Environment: real
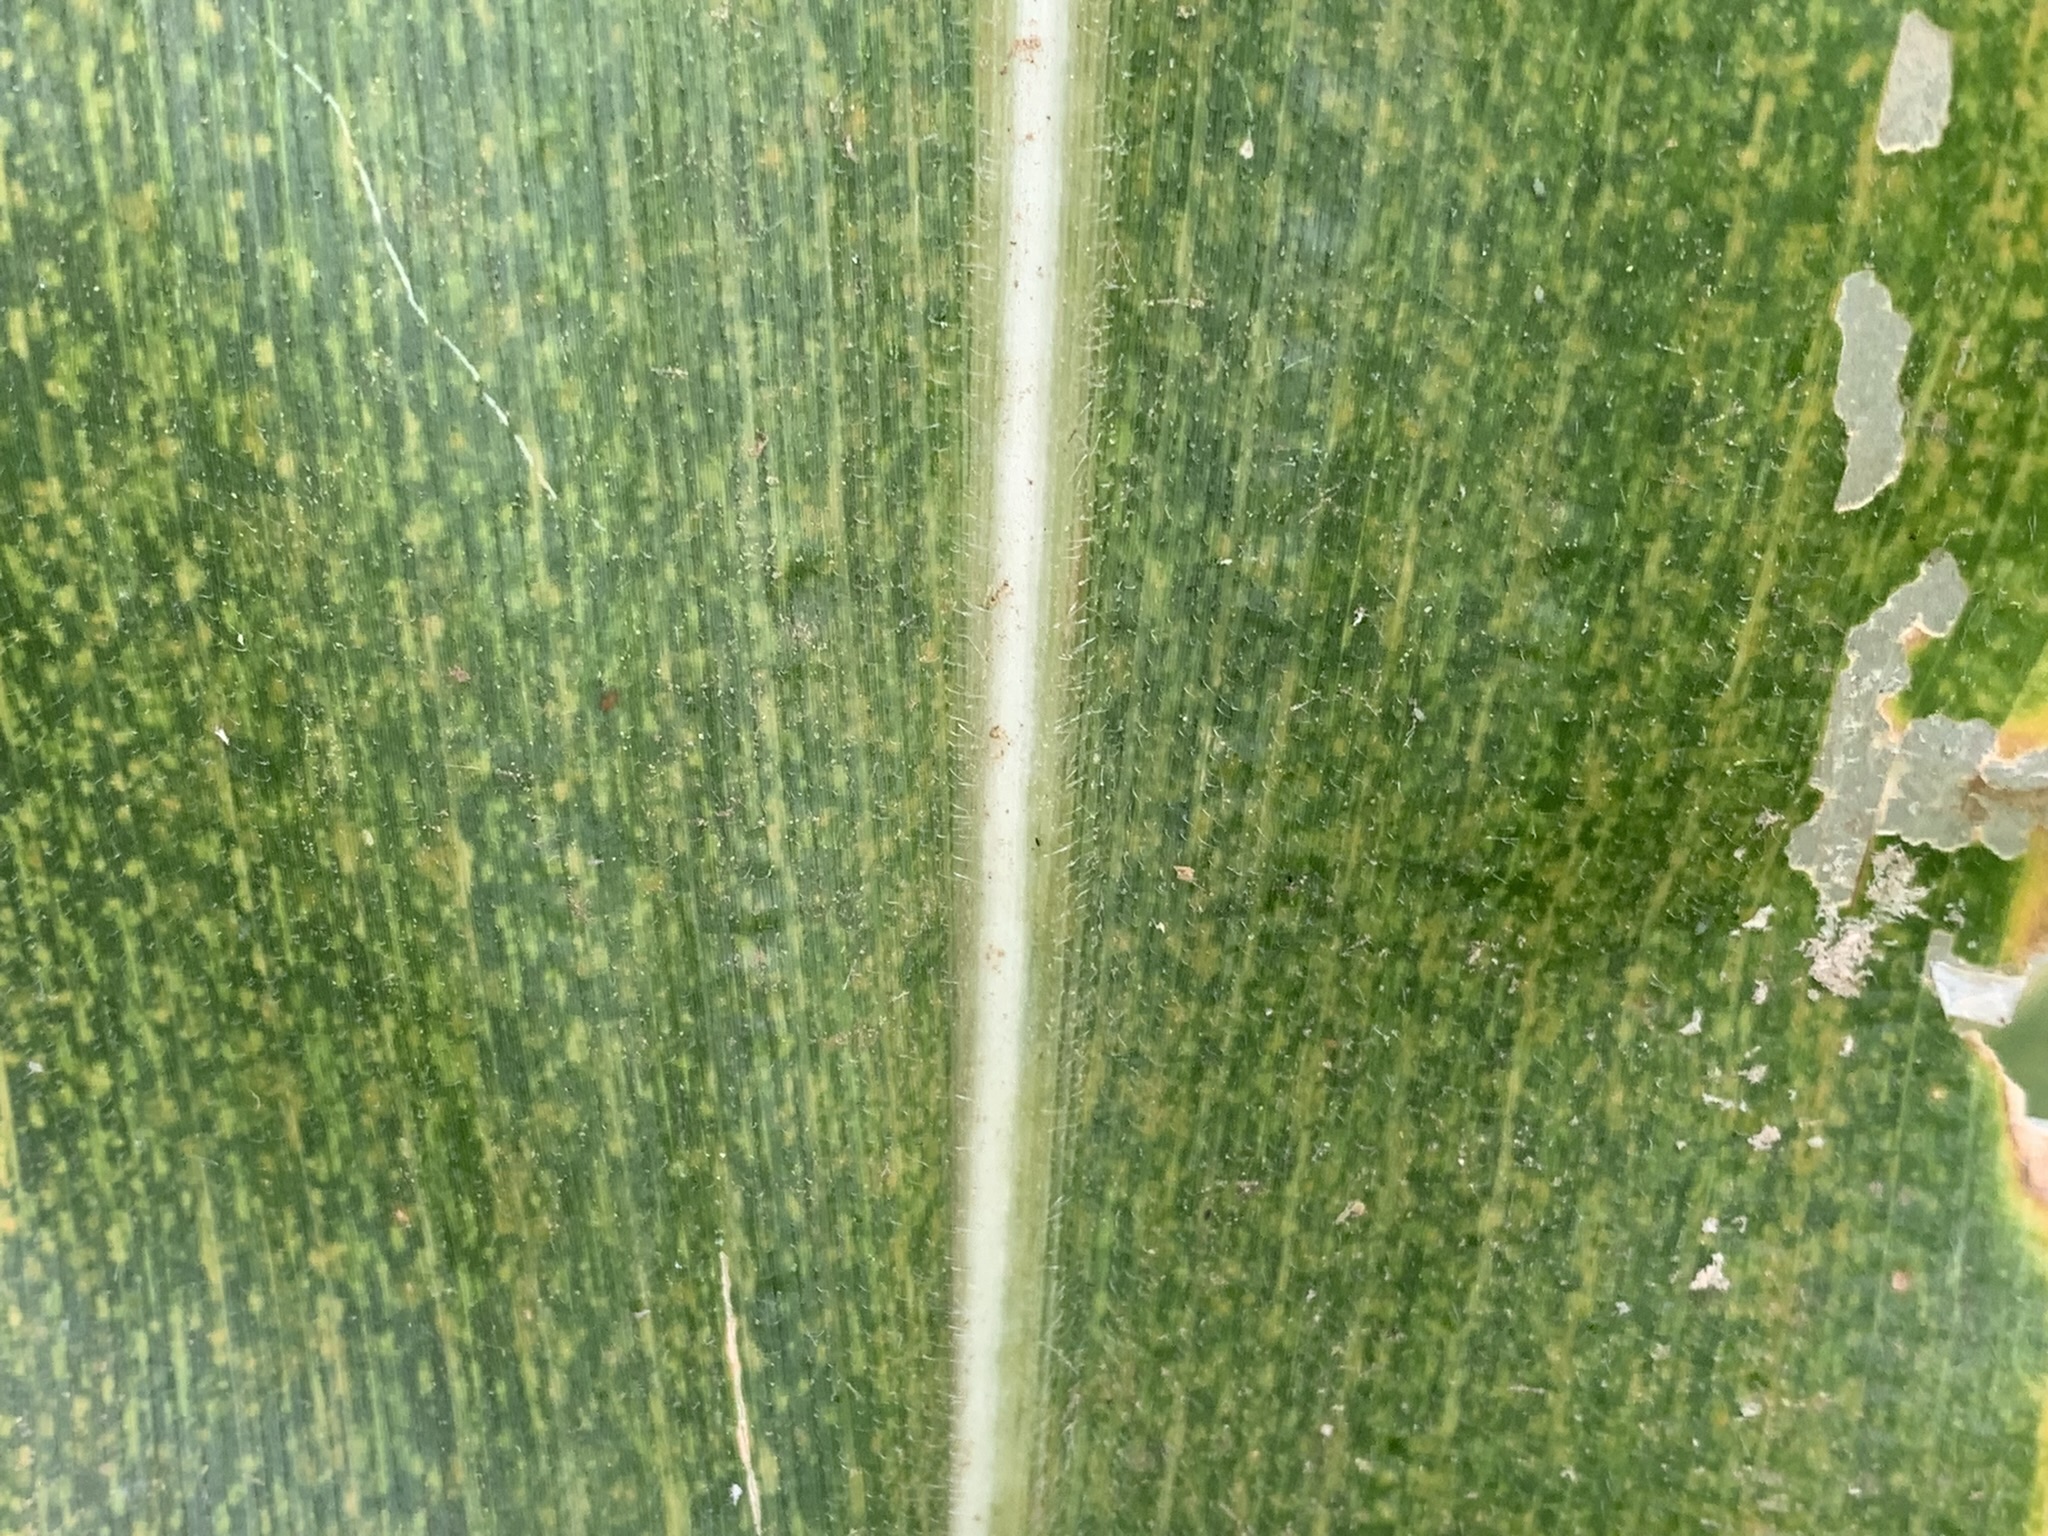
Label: lethal_necrosis